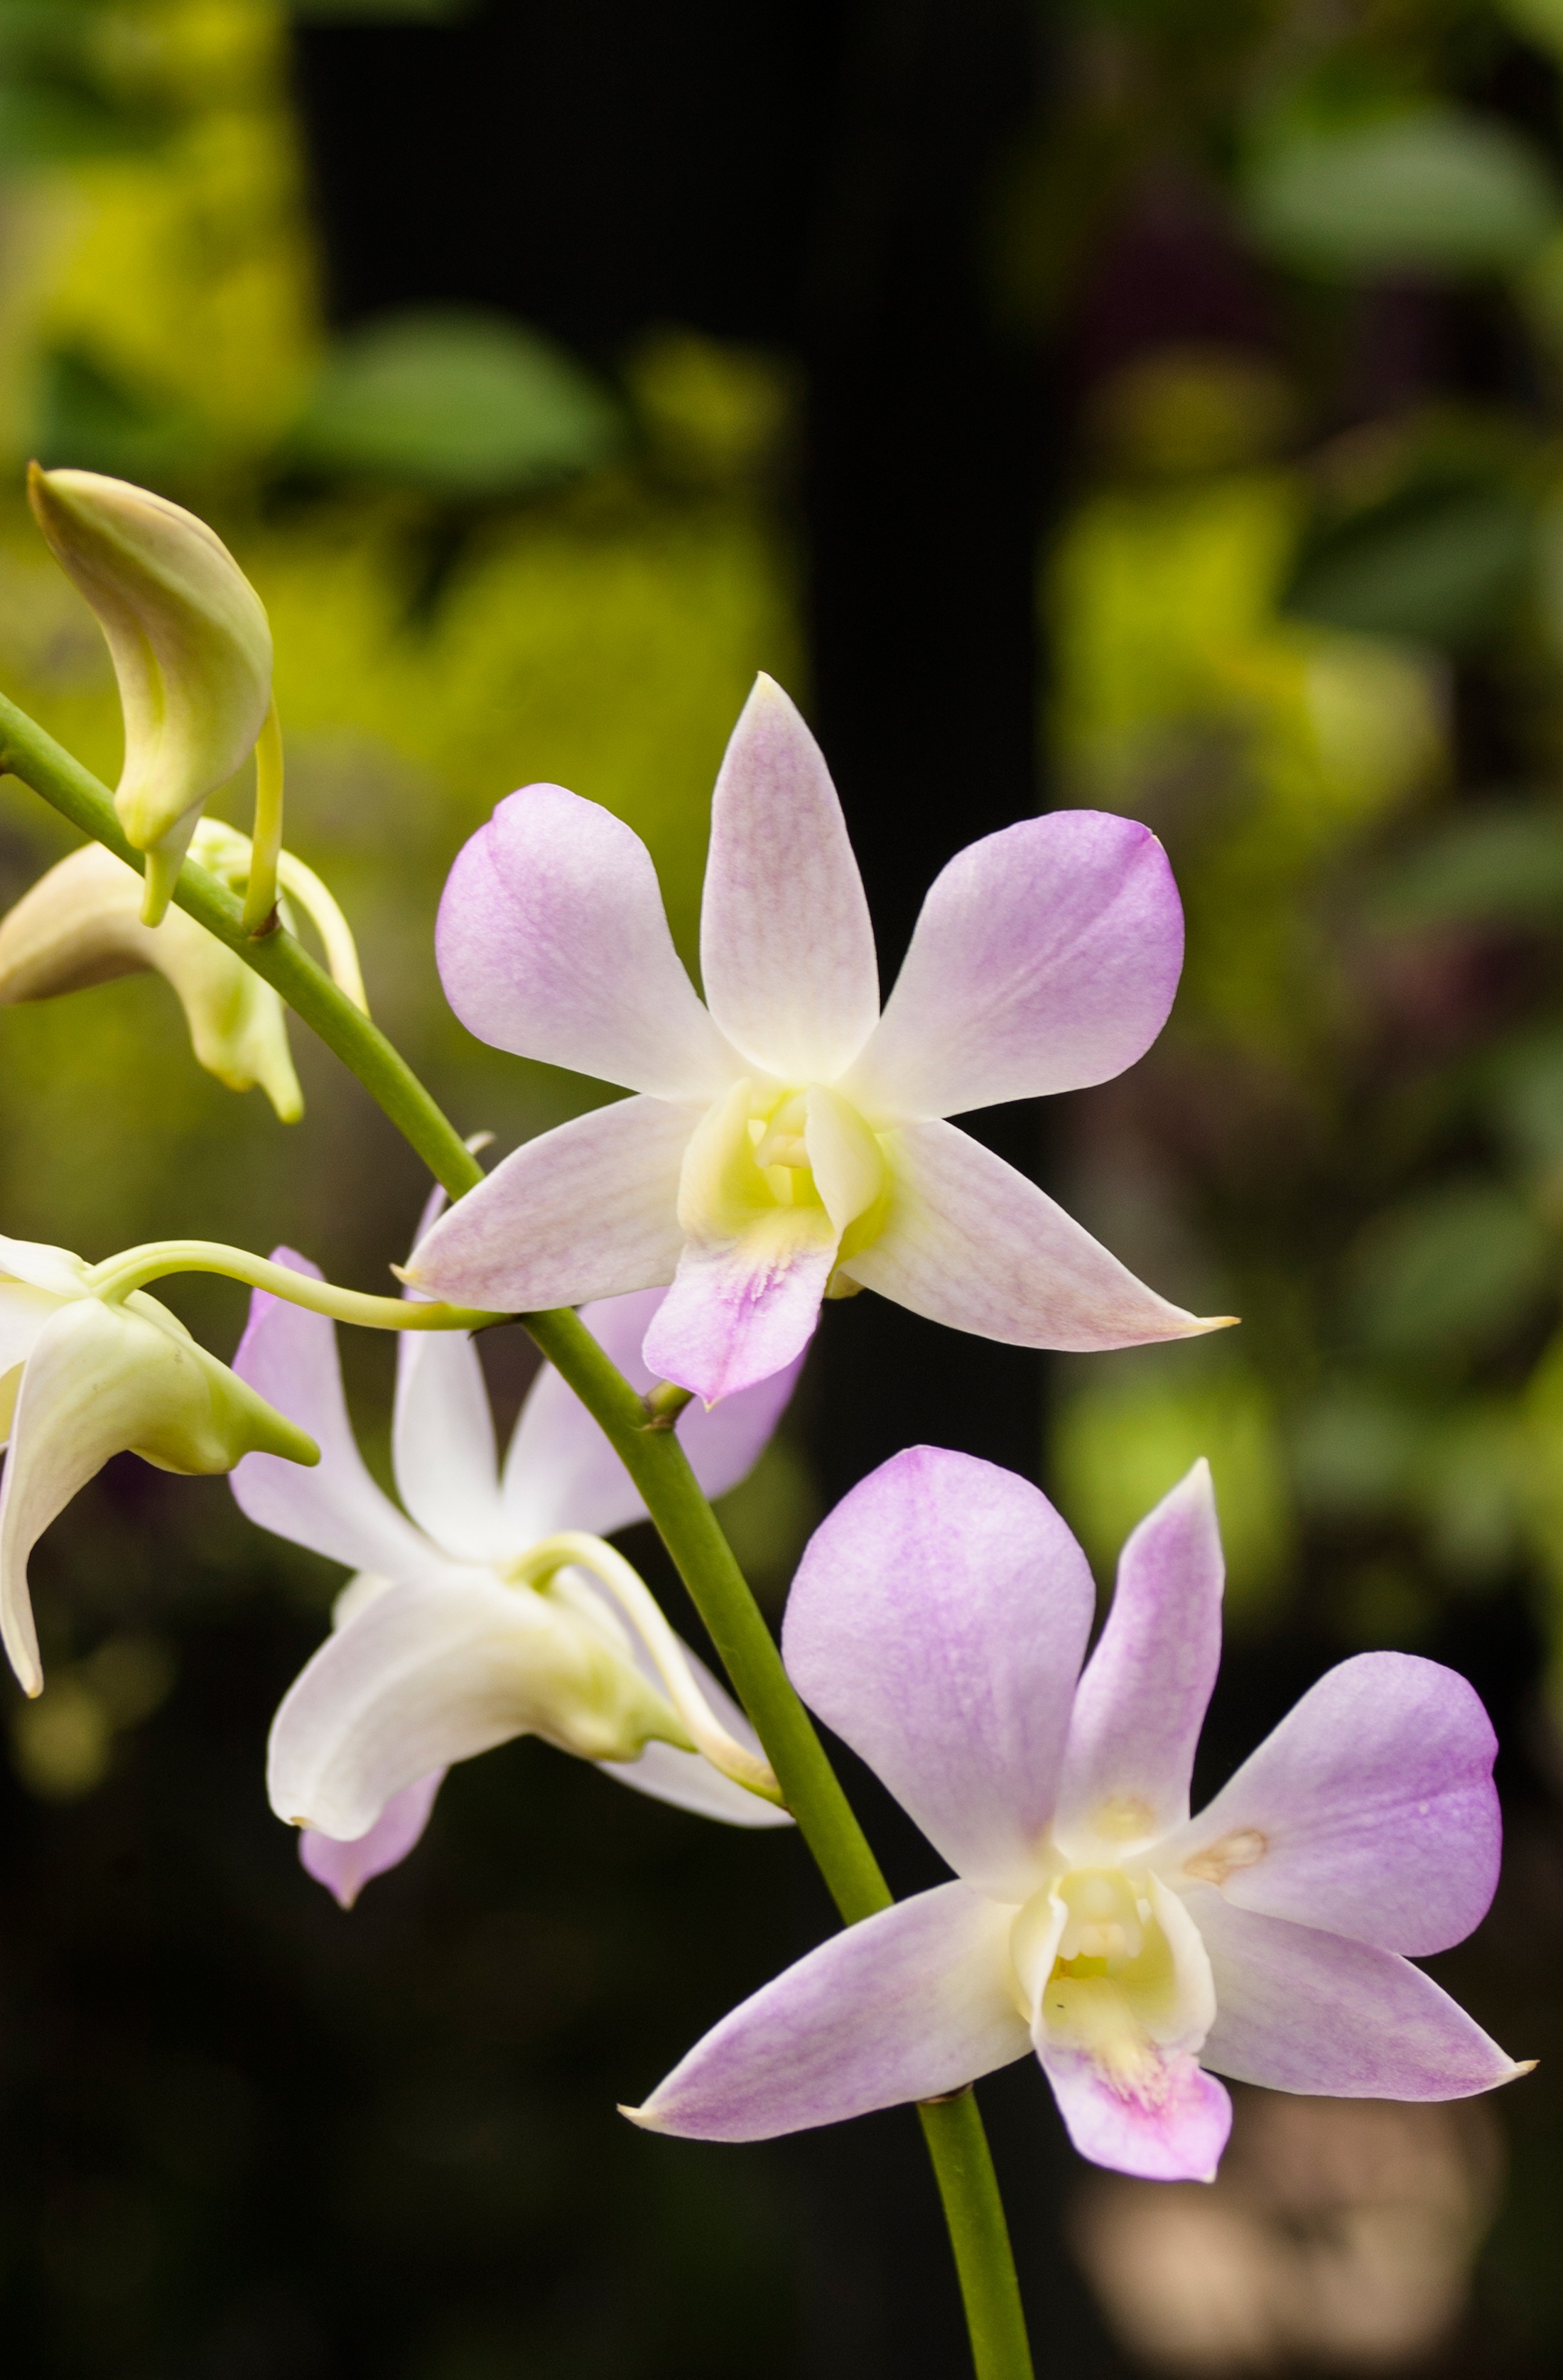
nature, blossom, plant, flower, purple, petal, botany, flora, health, botanical, orchid, wildflower, spa, organic, macro photography, flowering plant, cattleya, dendrobium, land plant, moth orchid, christmas orchid, cattleya labiata, phalaenopsis equestris, sooth